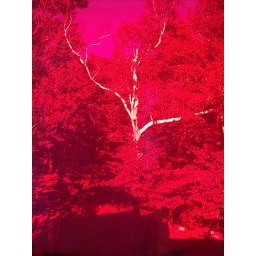
taken through an old stained glass window in our upstairs landing